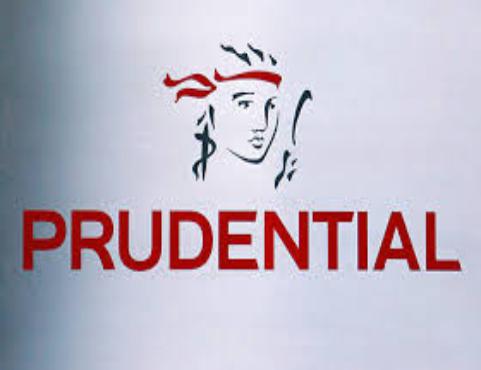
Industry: Others